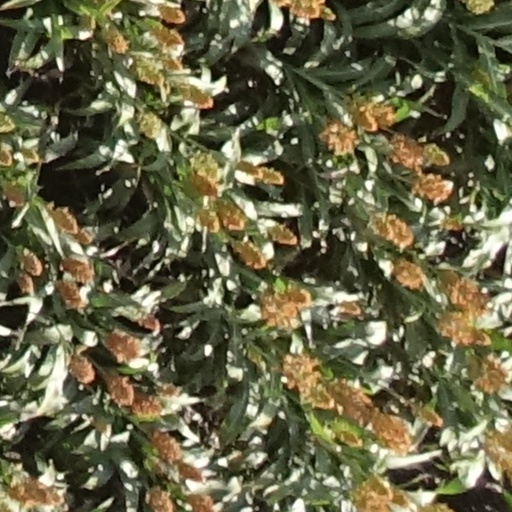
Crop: sorghum